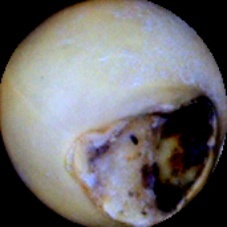
Label: Broken